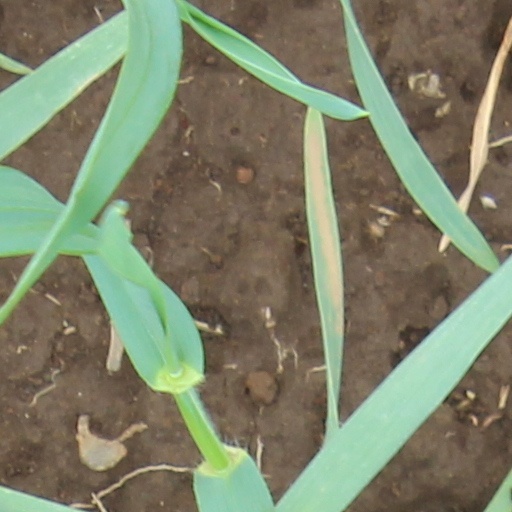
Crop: wheat